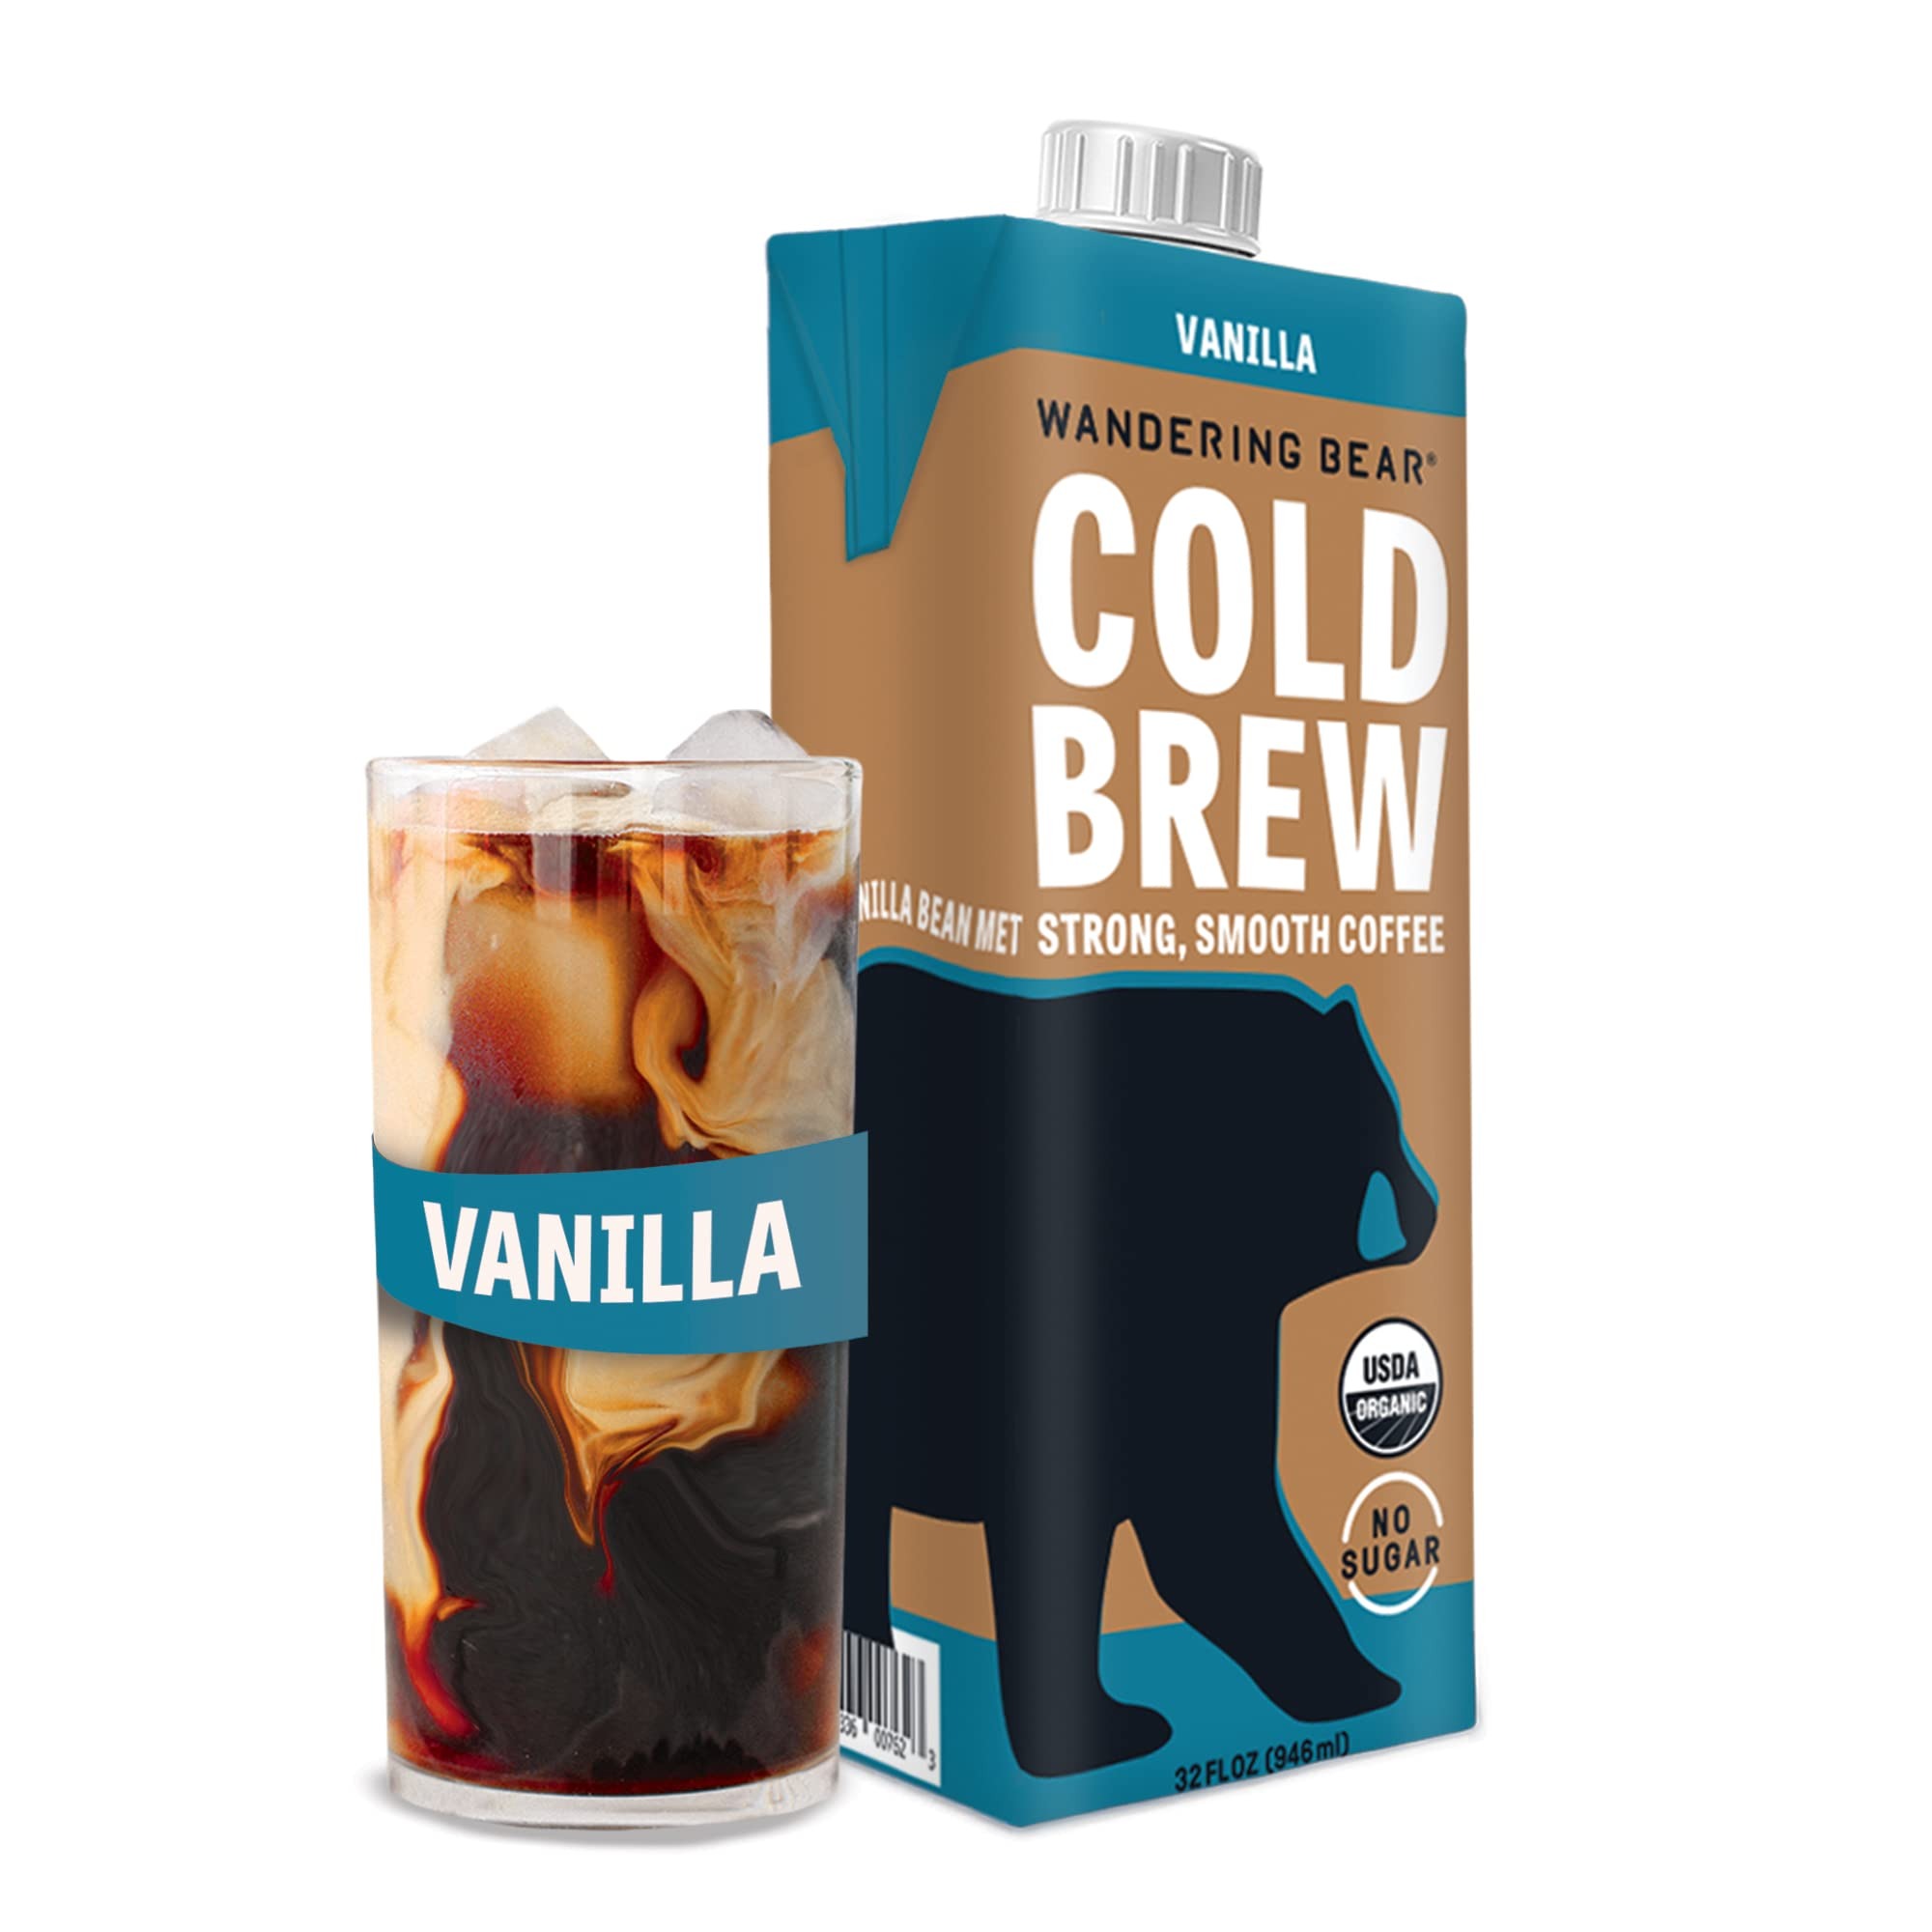
Item Name: WANDERING BEAR COFFEE Organic Vanilla Cold Brew Coffee, 32 FZ
Bullet Point 1: DELICIOUS, SMOOTH COLD BREW COFFEE: Our original extra strong, surprisingly smooth cold brew, with 5 glasses per carton. Perfect for crowded fridges. We are pretty sure this is the best cold brew coffee on the market; so sure, that we guarantee your 100% satisfaction with all of our products. Just get in touch!
Bullet Point 2: ORGANIC, HEALTHY, CLEAN LABEL: Just organic Arabica coffee beans, filtered water, and organic natural flavor. Sugar-free, dairy-free, no unnecessary ingredients or additives. Paleo, Whole30, Keto, and whatever-lifestyle-is-in-trend compliant (unless there’s an anti-coffee lifestyle in the future, but who would do that to themselves? Not you).
Bullet Point 3: EXTRA STRONG: Our cold brew has 150mg caffeine per serving. That’s 2+ espresso shots right there.
Bullet Point 4: SHELF-STABLE: Our cold brew can be kept at room temperature, but we recommend enjoying it cold. This means you can buy in bulk and store it (unless you live in NYC and your oven "storage" space has already been claimed).
Bullet Point 5: READY TO DRINK, CONVENIENT: This 32oz carton is perfect for your fridge! It's ready when you want it, not some not-yet-drinkable concentrate -- no morning mixology required. Its conveniently resealable packaging makes this the best cold brew for whatever occasion.
Bullet Point 6: AMAZING CUSTOMER SERVICE: Our amazing team of humans stands by everything we make. If you have any issues or questions, please email us or get in touch through our website, and we'll make it right 100% of the time.
Product Description: WHAT IS COLD BREW COFFEE? Cold brew is a type of iced coffee made by steeping coffee grounds in cold water for an extended period of time (between 12-24 hours). Traditional iced coffee is made by brewing hot coffee and then pouring it over ice. The cold brew process eliminates heat and brings out the big, bold flavors of coffee while leaving behind some of the acids and oils that make traditional iced coffee taste so bitter. Our cold brew has everything you love about coffee -- rich chocolate and dark fruit notes, full body, and a surprisingly smooth finish -- without the things you don't, like bitterness or acidity. Cold brew coffee is the best iced coffee.
Value: 32.0
Unit: Fl Oz

Price: 11.49